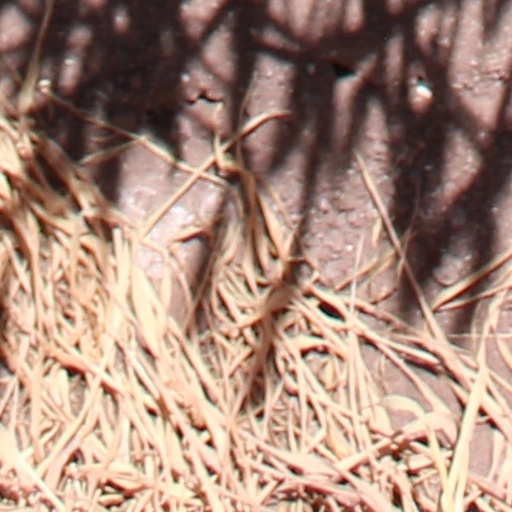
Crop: wheat